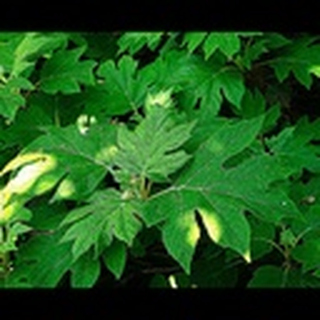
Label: healthy_cotton